University of the Andes (Colombia)

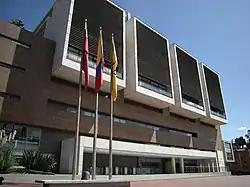
Mario Laserna building of University of los Andes

Students can register in classes from all academic programs offered at Los Andes; this interdisciplinary approach allows students to design their own curricular program, with the assistance of academic advisors. The following scheme shows the academic structure at Uniandes, which includes four cycles: a Basic Professional Cycle (CBP, in Spanish), which refers to the basic subjects belonging to each program; a Cycle of Elective Courses in Socio-humanistic issues (CSH, in Spanish), common to all programs and that offers about 180 courses; a Professional Cycle (CP, in Spanish), which includes the main professional subject for each program; and a Professional Complementary Cycle (CPC), which includes subjects from the specific program and subjects from other programs.